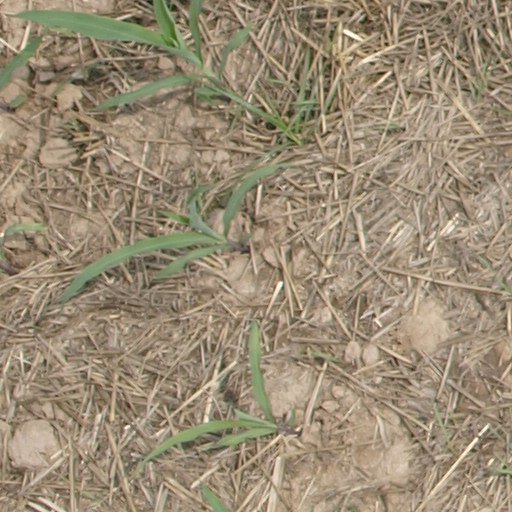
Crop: maize; corn